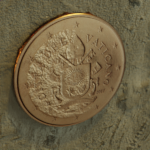
Coin value: 5cents
Country: va
Edition: 2017